Huntsville International Airport

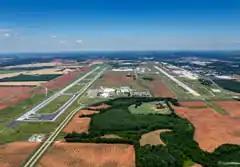
Drone Shot, HSV International Airport

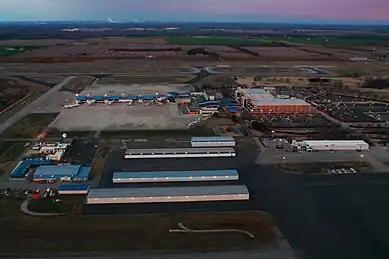
Aerial Photo, HSV Airport

Huntsville International Airport (Carl T. Jones Field) is a public airport and spaceport ten miles southwest of downtown Huntsville, in Madison County, Alabama, United States. The FAA has designated the Huntsville International Airport as a Re-entry site for the Dream Chaser, a spaceplane operated by Sierra Space to make reentries from Low Earth Orbit (LEO).